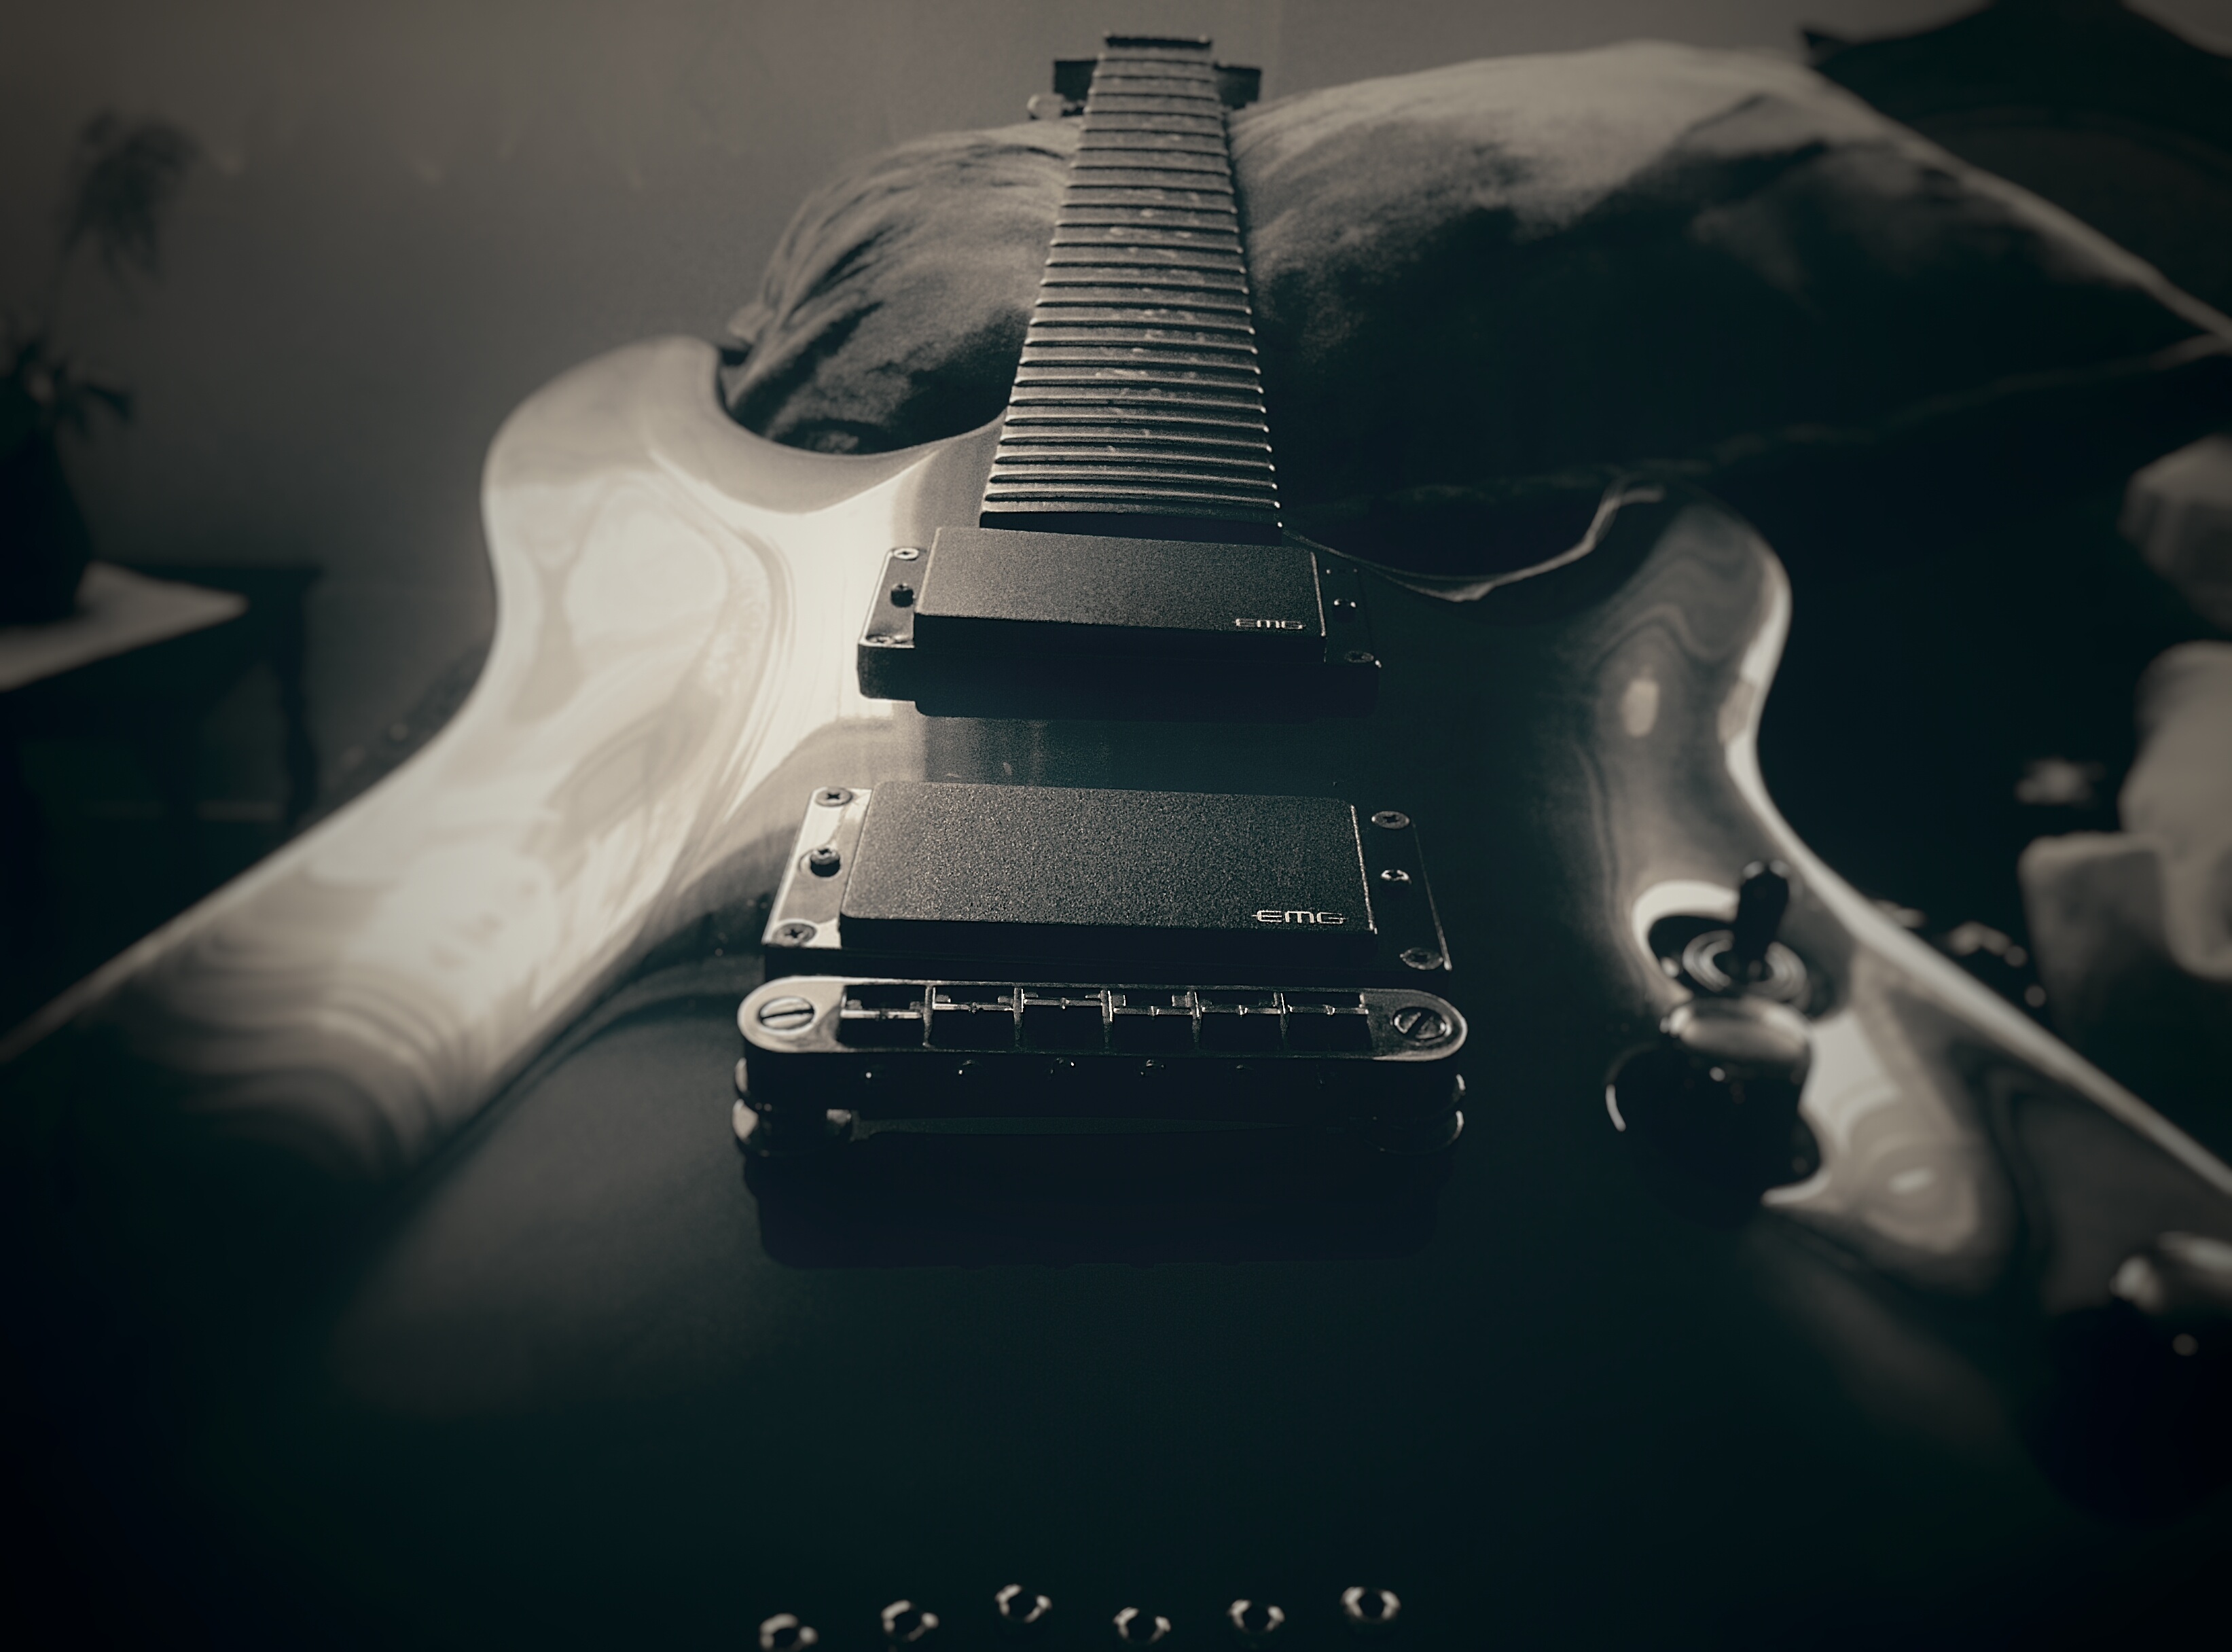
light, black and white, white, photography, guitar, darkness, black, monochrome, musical instrument, close up, monochrome photography, string instrument, plucked string instruments